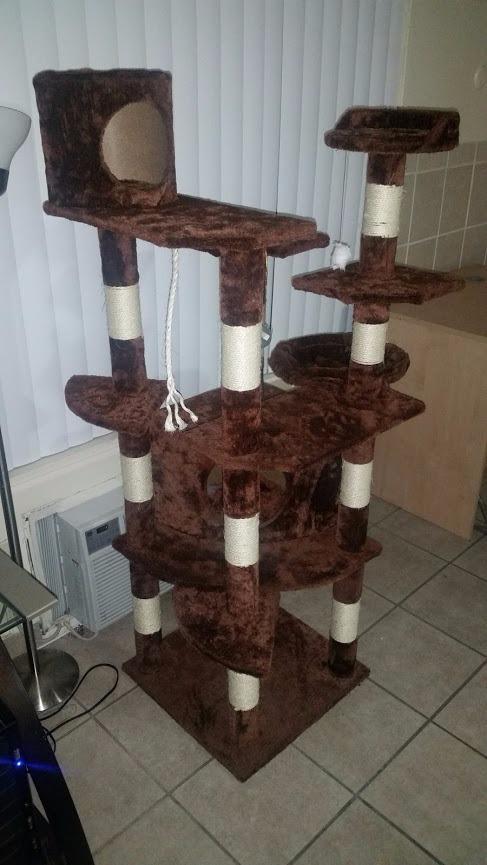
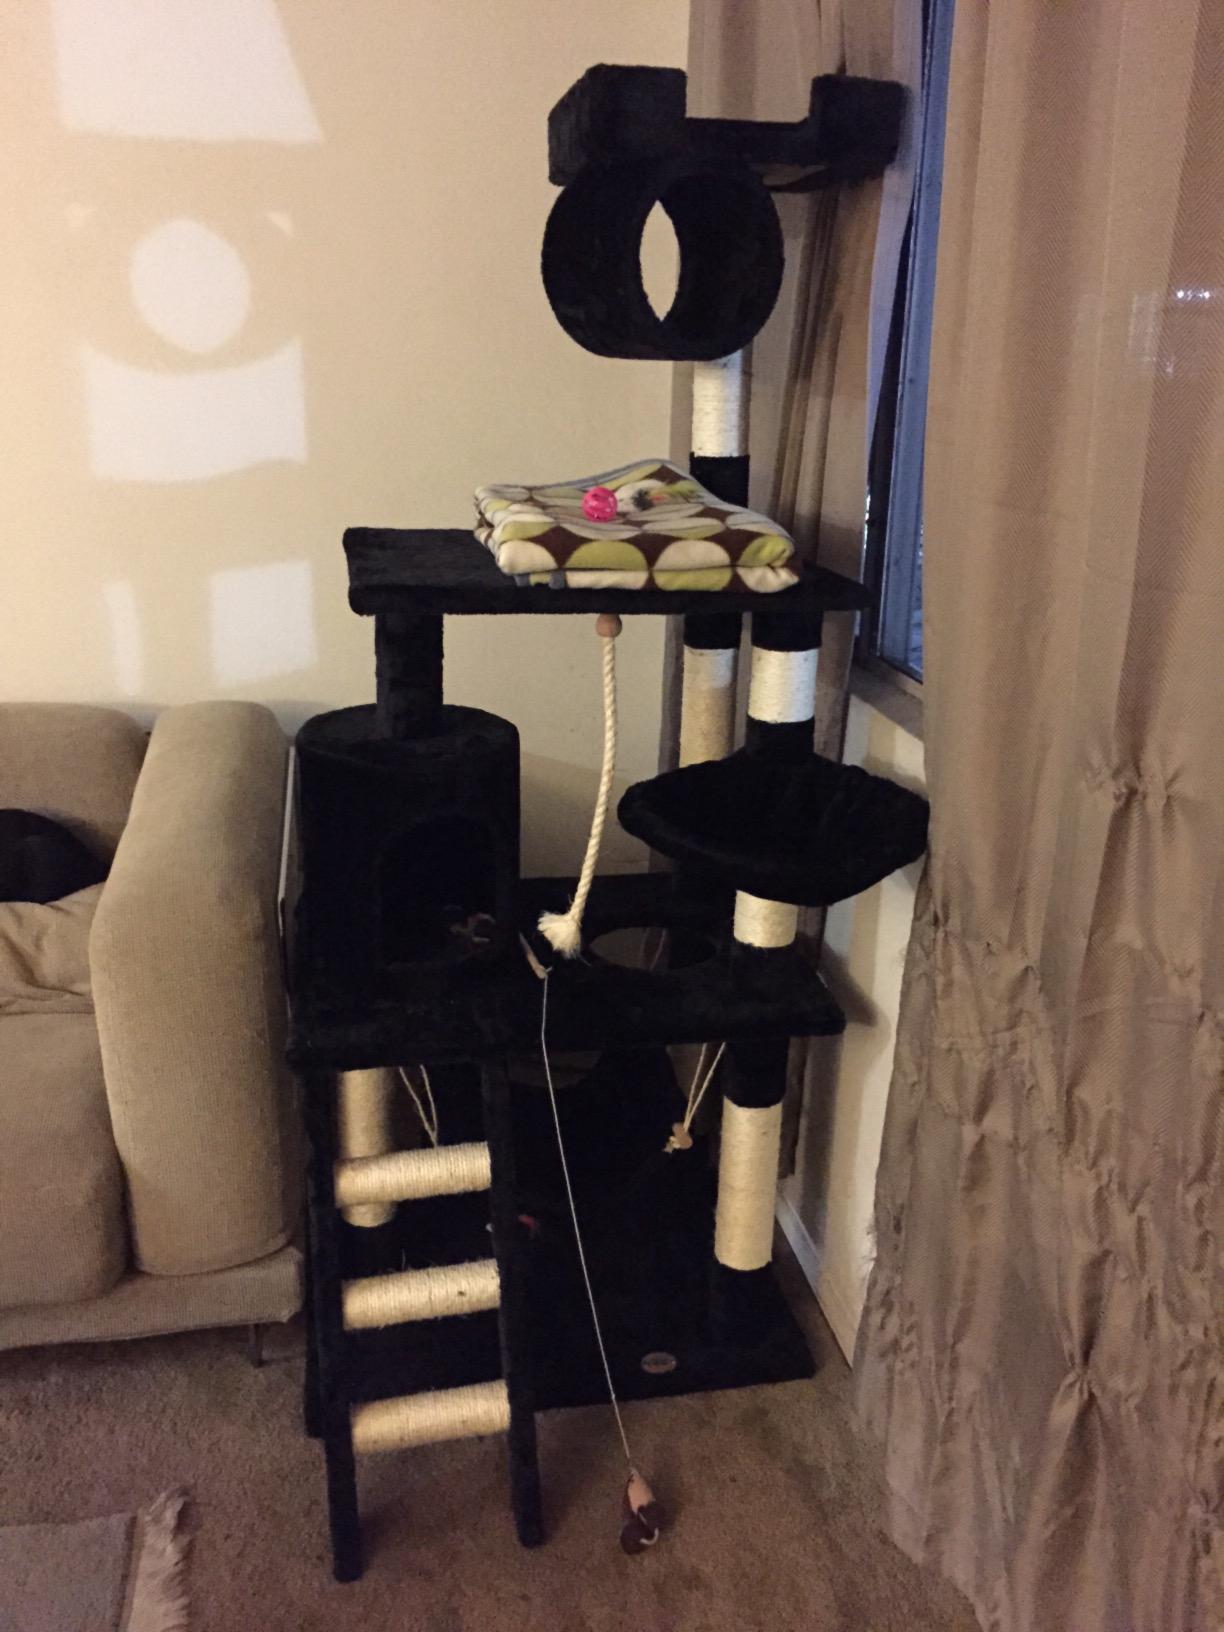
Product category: items_cat tree
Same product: no